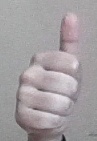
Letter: aleff